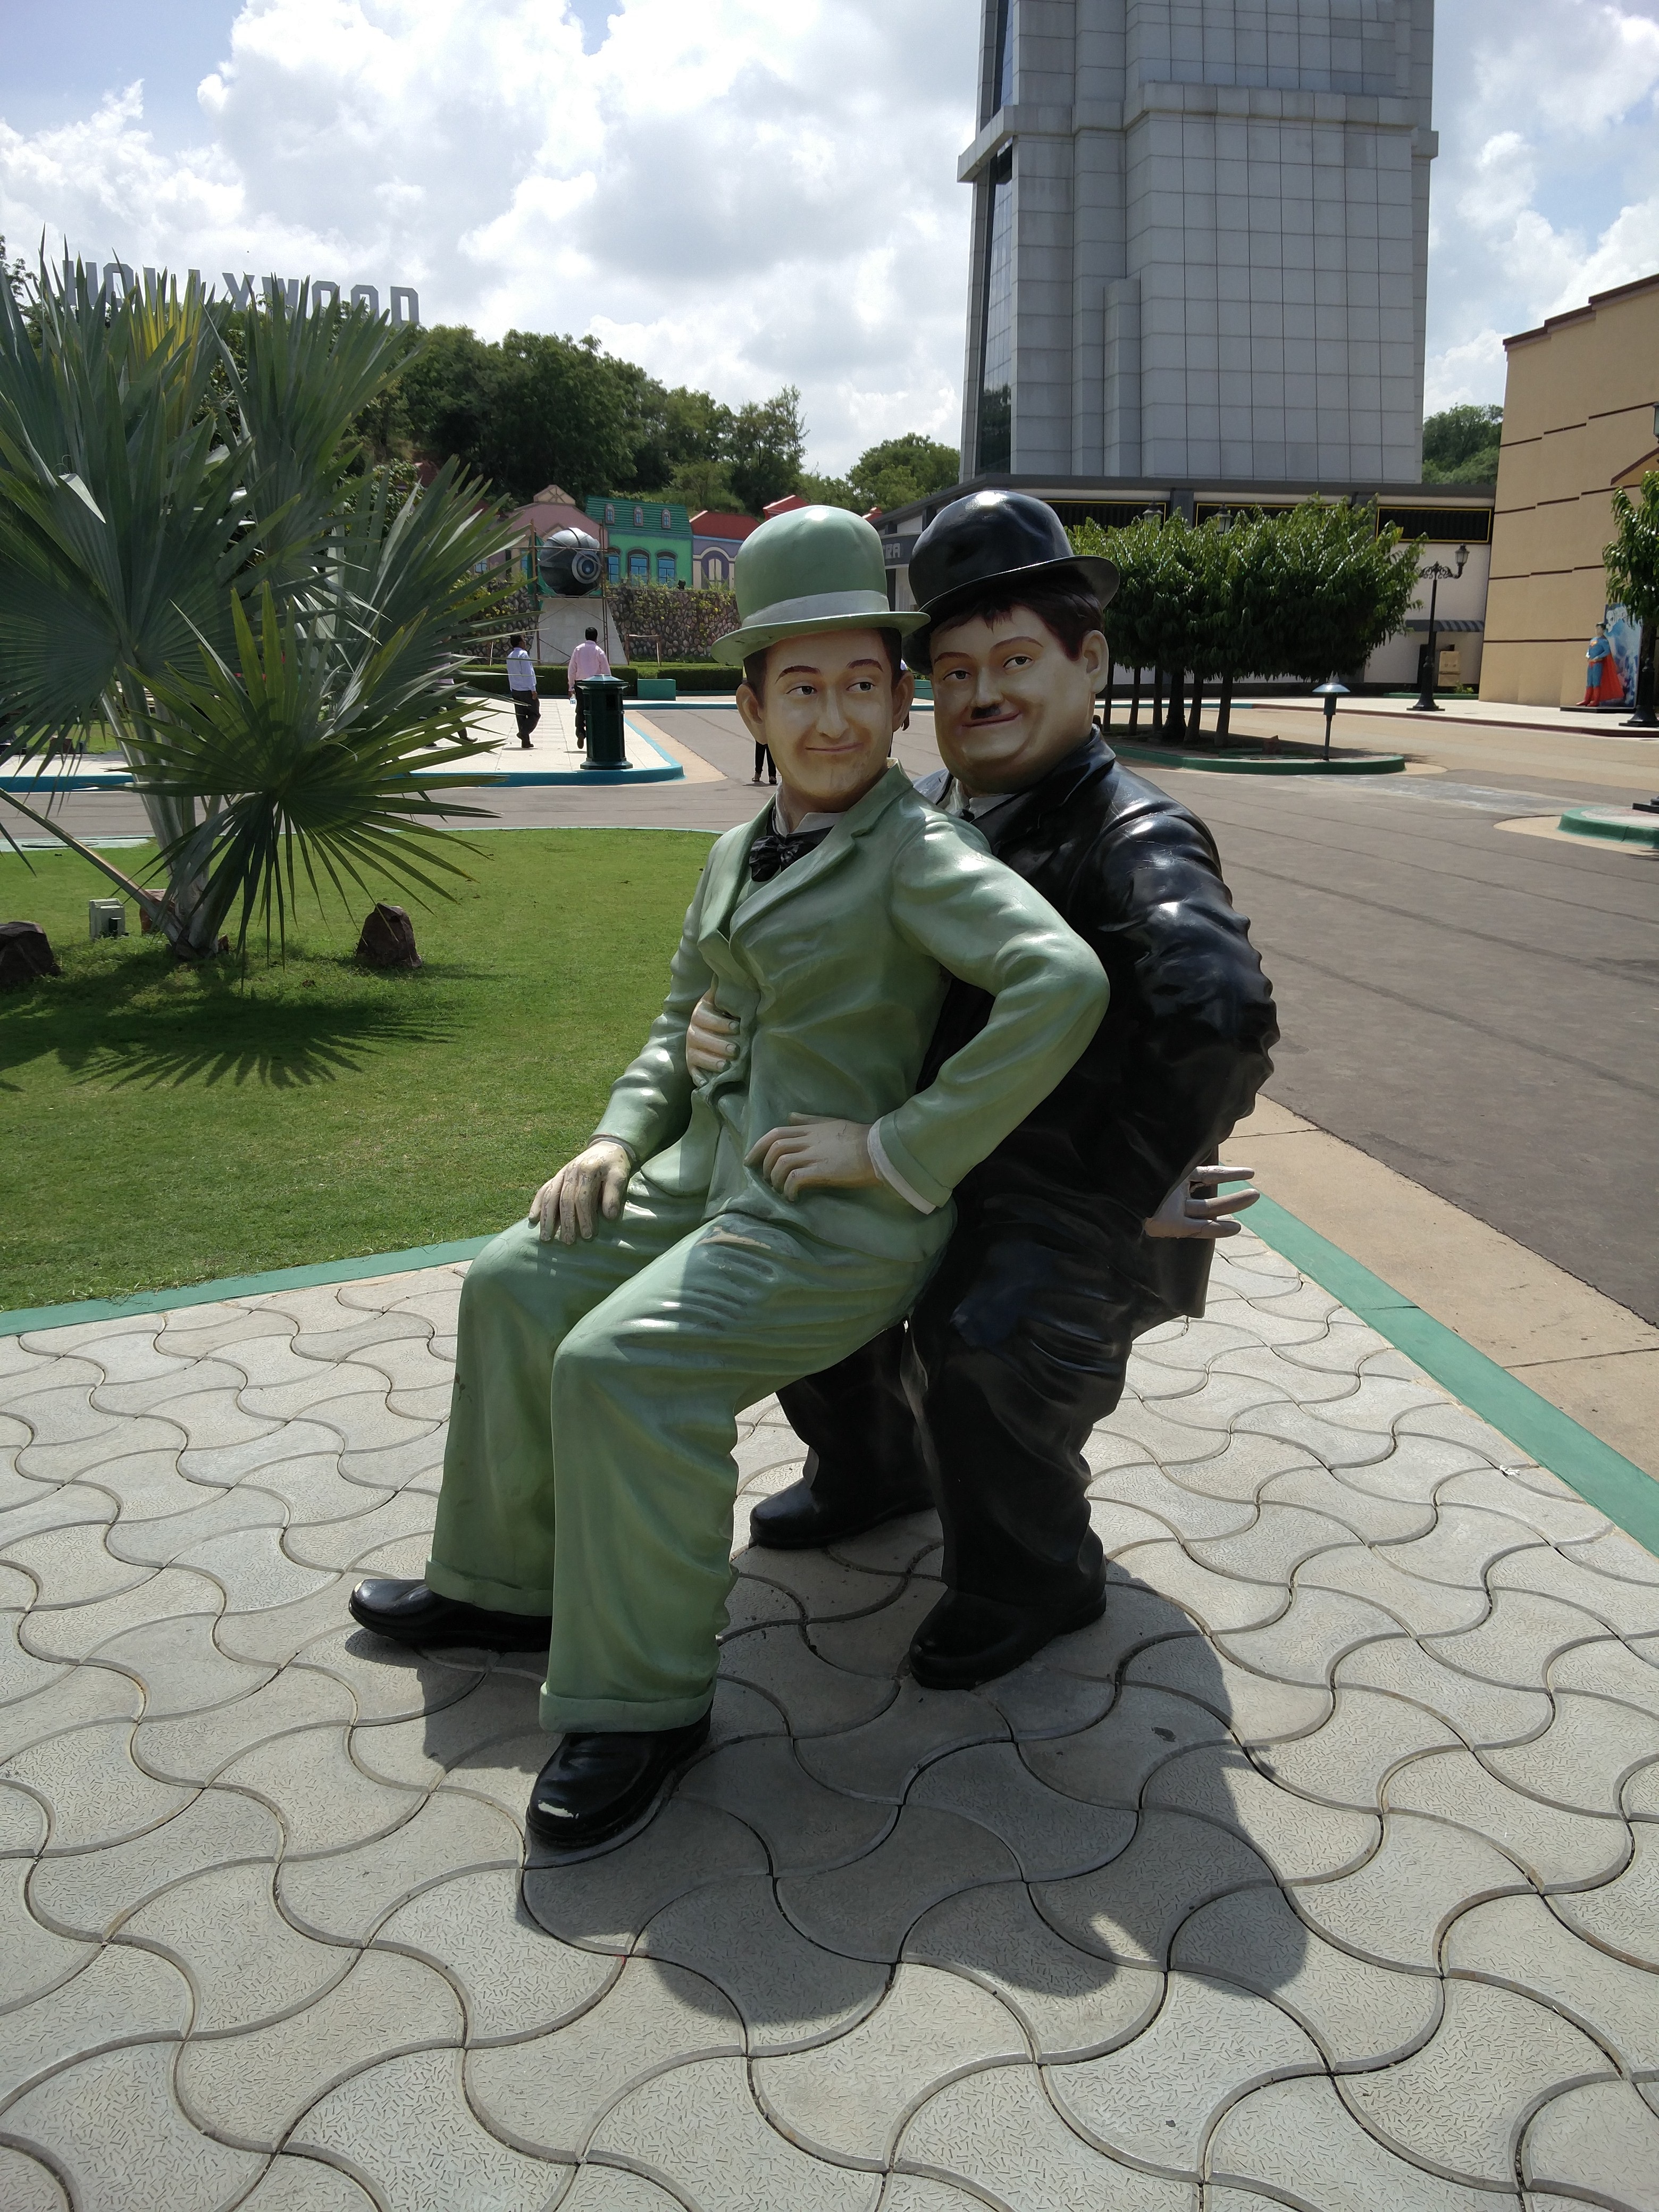
person, people, statue, child, smiling, funny, humor, humour, amusing, expression, day, character, laughter, comedy, humorous, joke, human positions, legends, lauren hardy